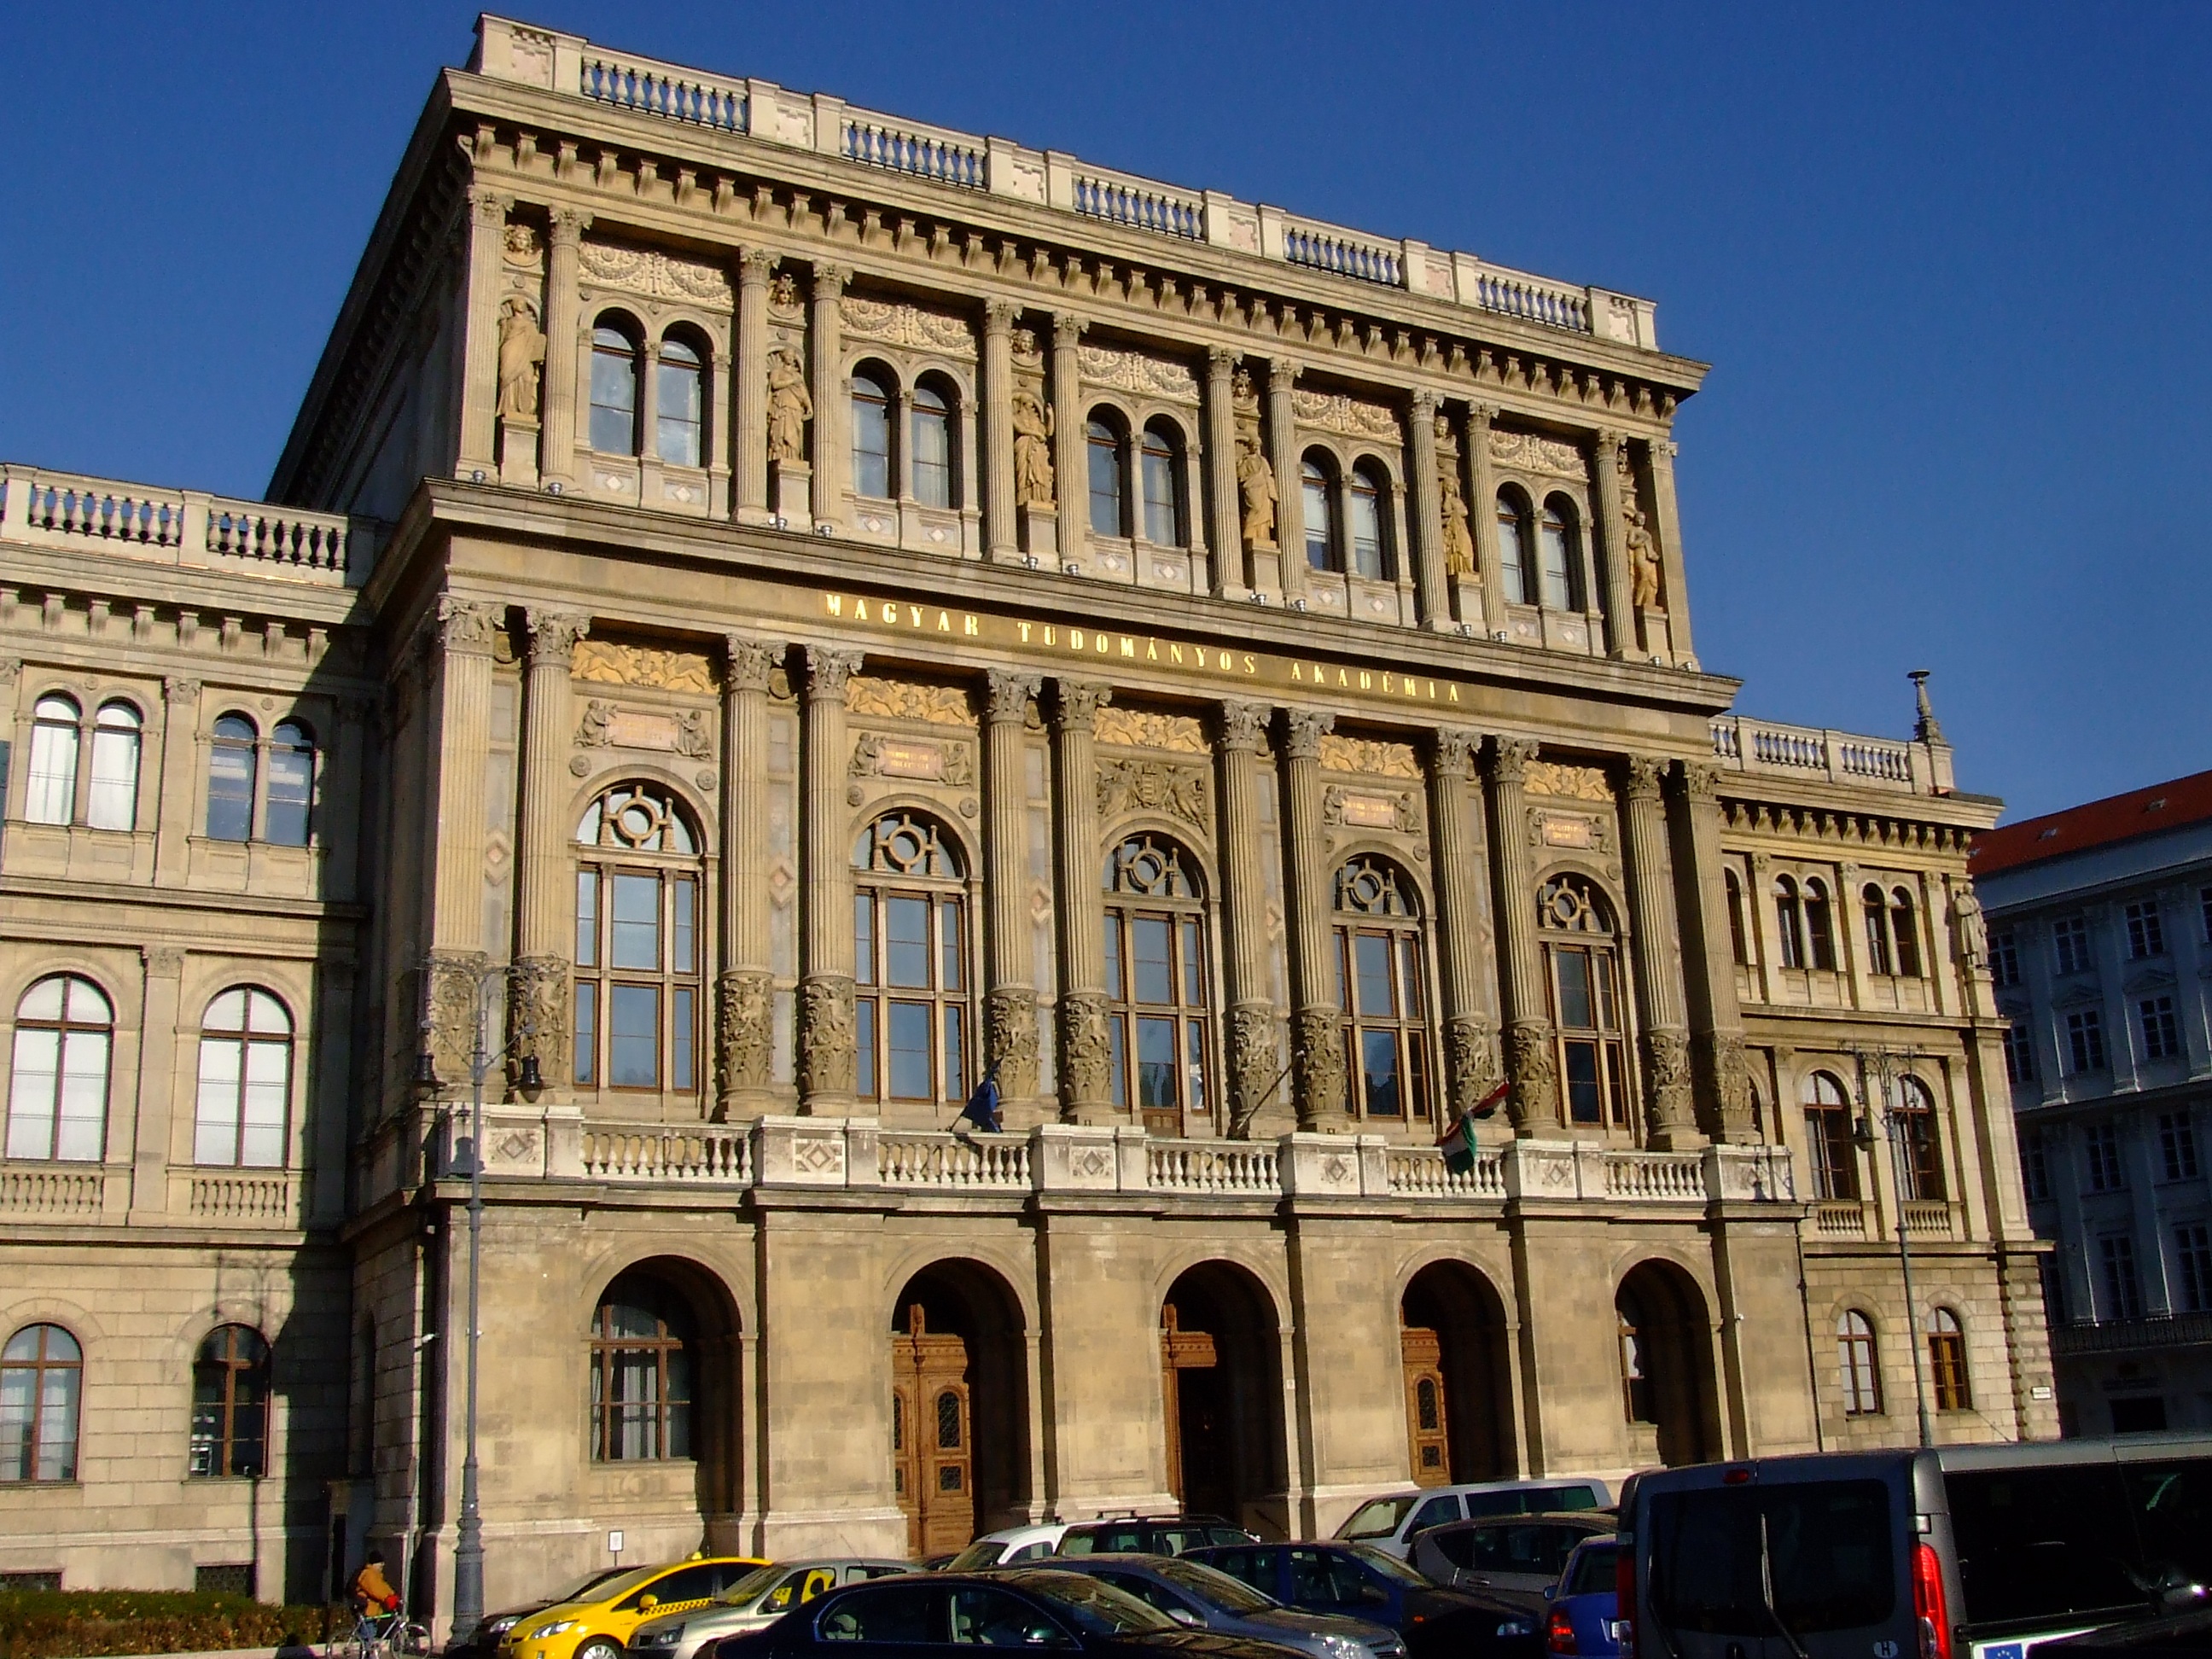
architecture, building, palace, city, cityscape, downtown, opera house, plaza, landmark, facade, tourism, parliament, budapest, hungary, town square, tourist attraction, metropolis, ancient rome, classical architecture, ancient history, human settlement, ancient roman architecture